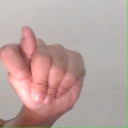
अक्षर: ट